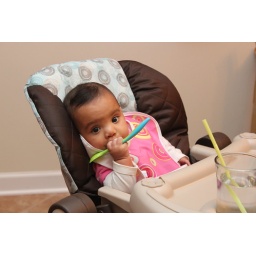
Sitting in her big girl chair